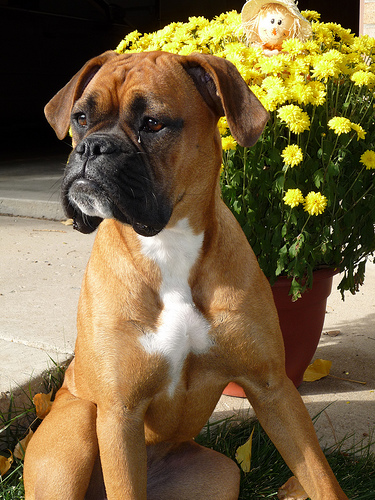
Animal: dog
Breed: boxer